Sughra Baghirzada

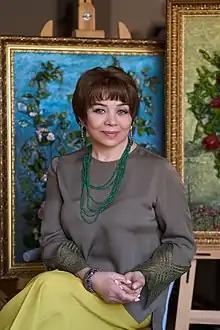

Sughra Sadiq gizi Baghirzada (born 10 February 1947) is an Azerbaijani actress, artist, and florist, Honored Artist of the Azerbaijan (2008), founder of the Public Union for Support of Art "Floristics".